Burning Tree Mastodon

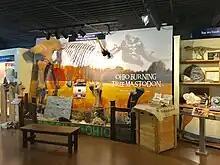
Burning Tree Mastodon Exhibit at the Akron Fossils & Science Center

The Burning Tree Mastodon site in Heath, southern Licking County, Ohio, represents the location where the most complete skeleton of American mastodon was found. It is dated to about 11,500 BP. It is believed that there was human presence at the site at that time.